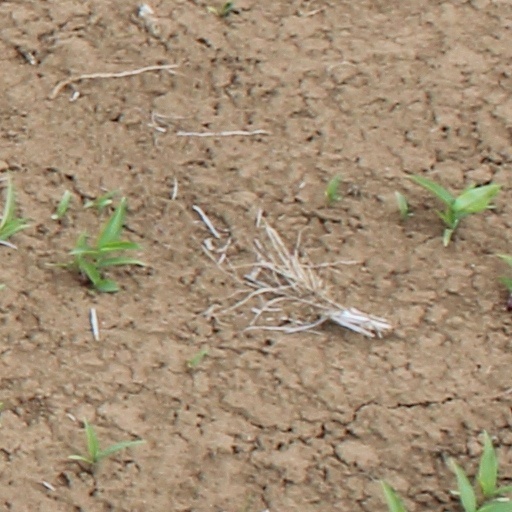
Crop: wheat